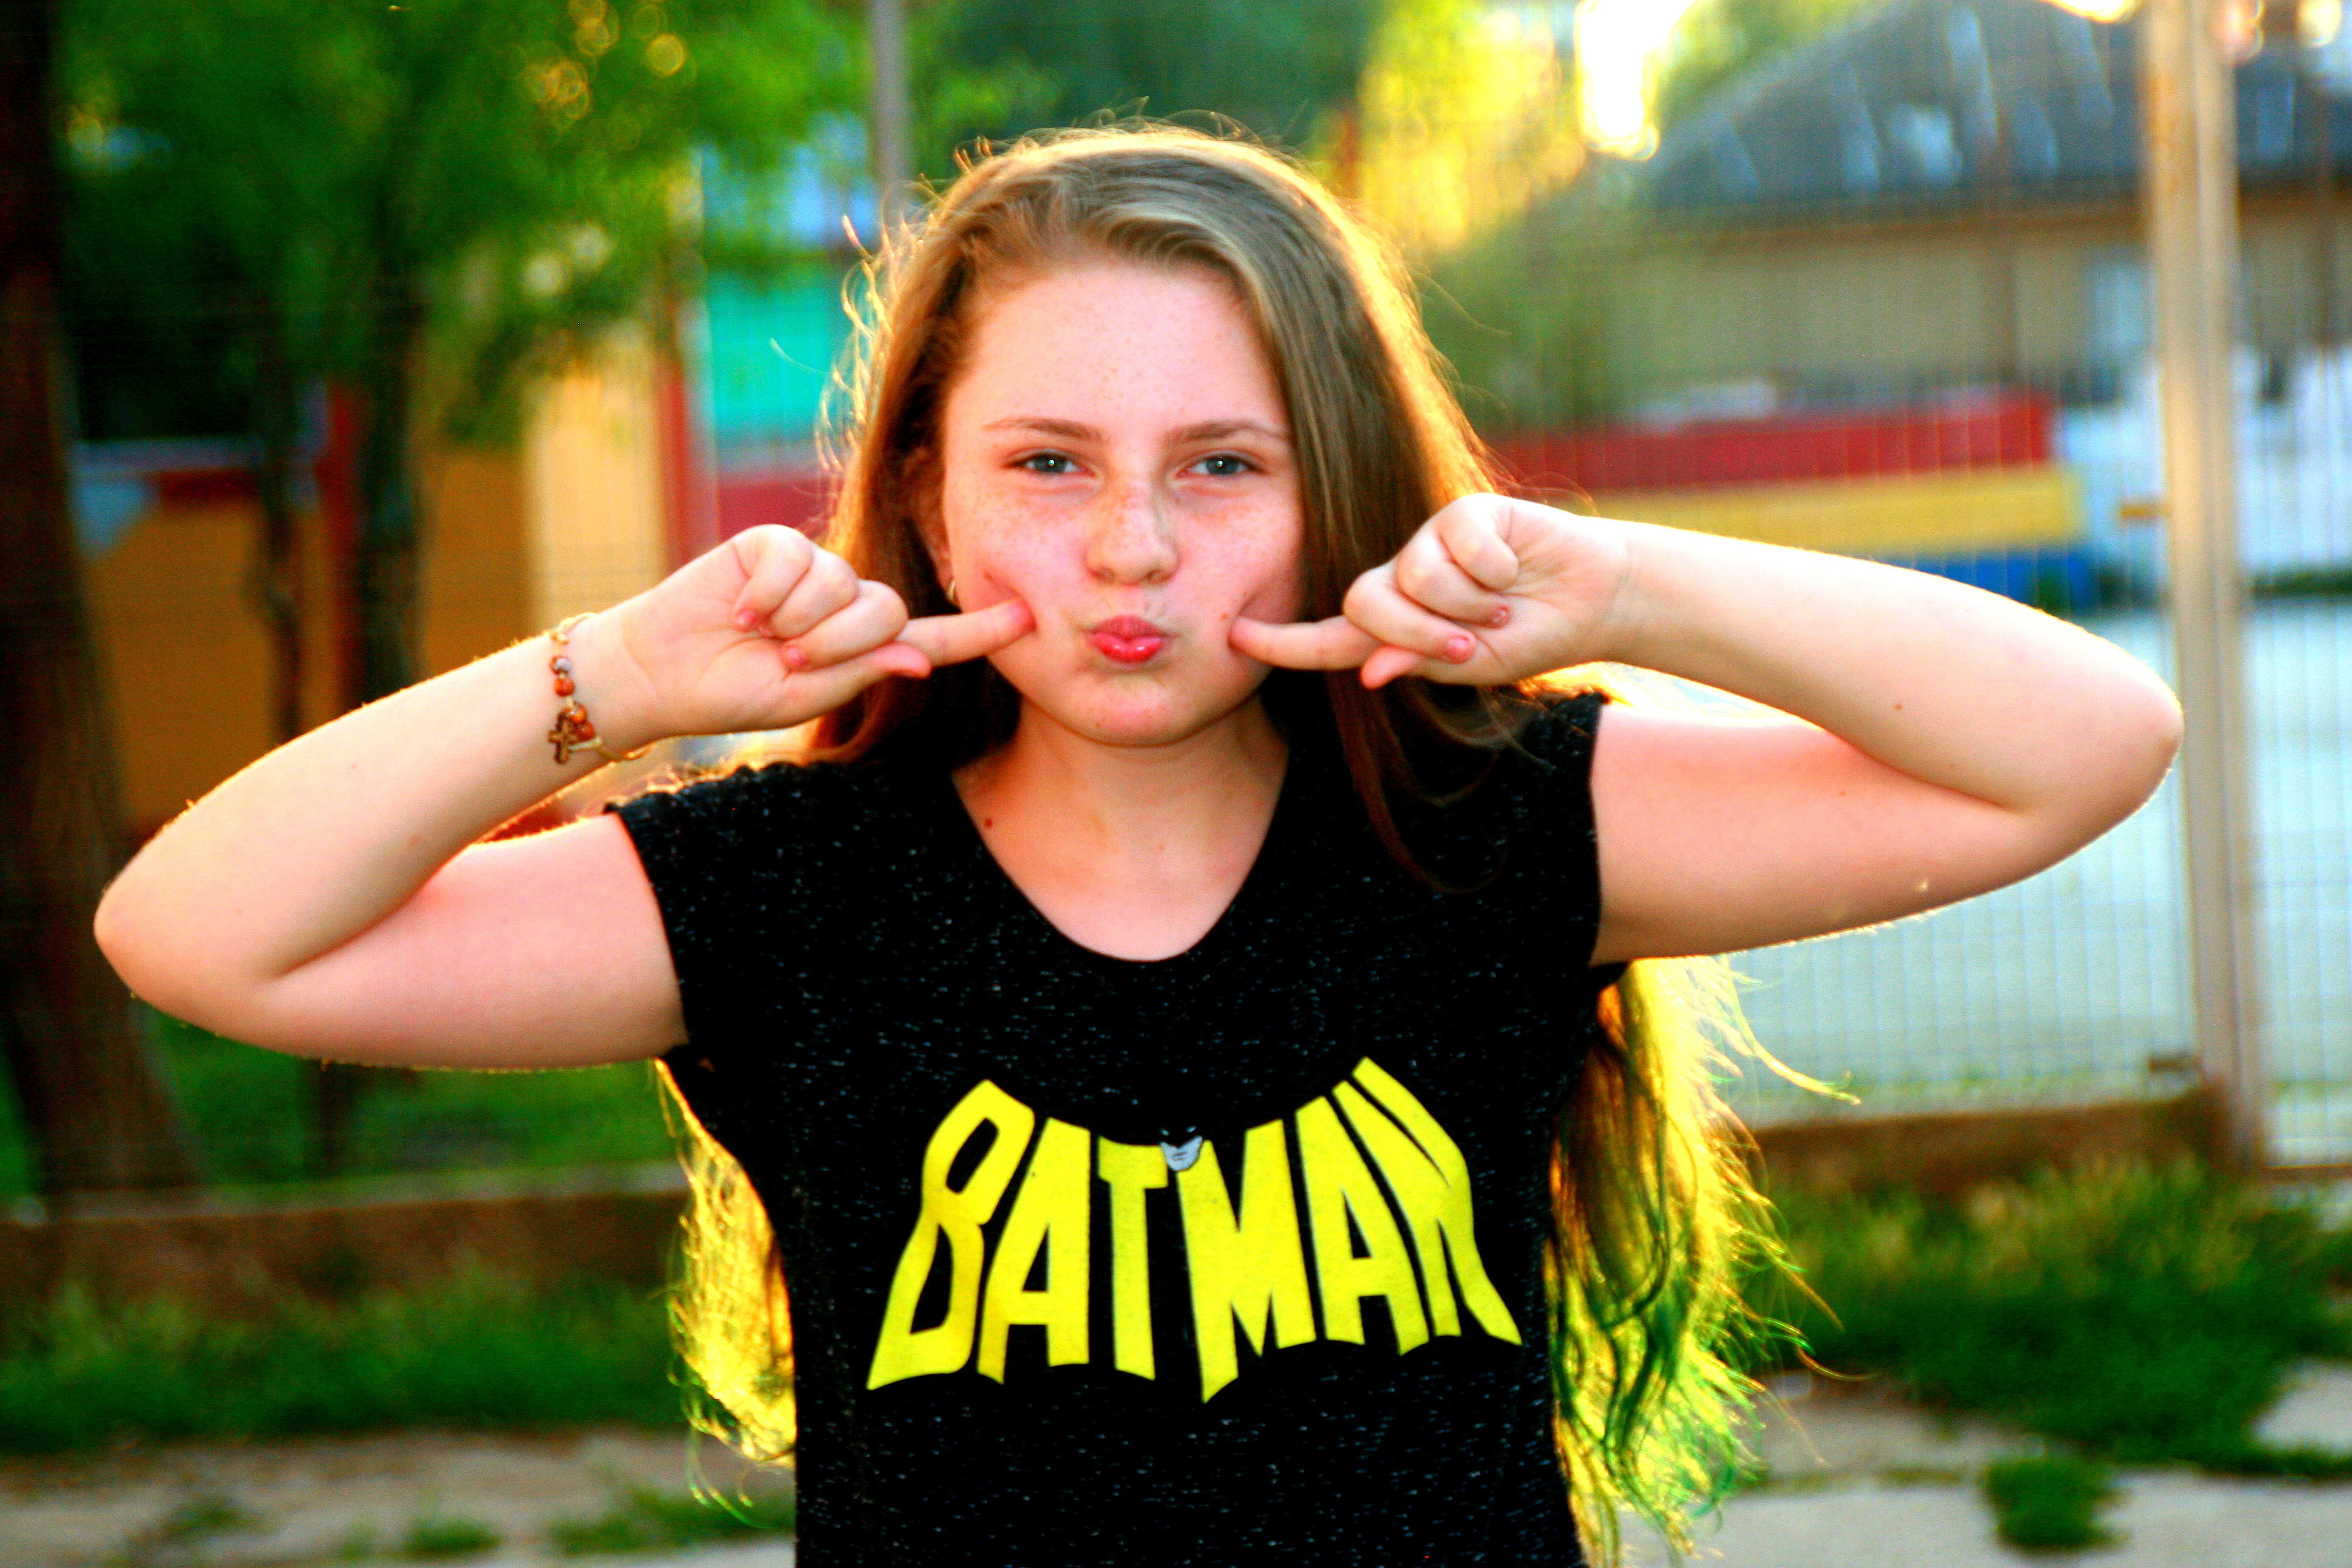
person, girl, woman, portrait, model, lady, facial expression, smile, long hair, red hair, fun, beauty, photo shoot, human action, physical fitness